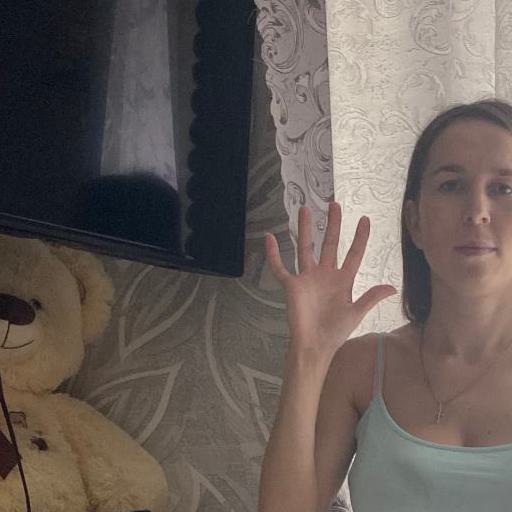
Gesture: palm